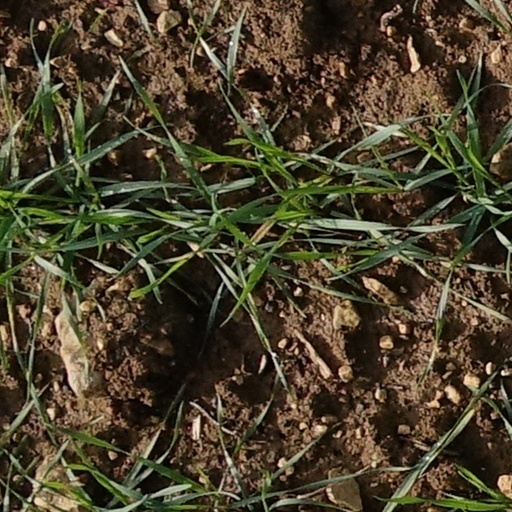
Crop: wheat